Amulet, Saskatchewan

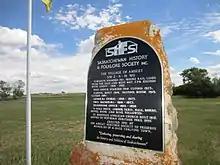
Cairn marking the former location of the town of Amulet, Saskatchewan, off Saskatchewan Highway 13 about 65 km west of Weyburn.

The townsite was formally founded in 1911 when the railway station was constructed in 1910. A post office, a general store, and two grain elevators were also built in 1910, but all were closed in 1973. A school was also built in 1910 and a second room added in 1919, but it was closed in 1961. St. Boniface Anglican Church was built in 1916, but moved to Weyburn Heritage Village in 1990.